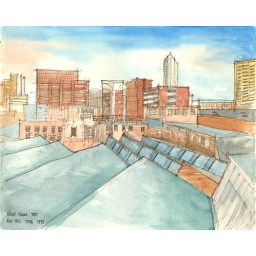
View of the city centre from my old office window in the Jewellery Quarter